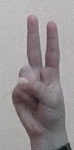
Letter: taa